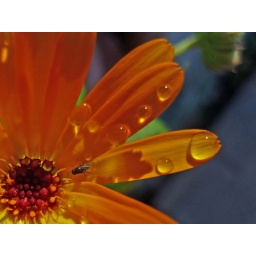
Fly in an orange flower with beads of water